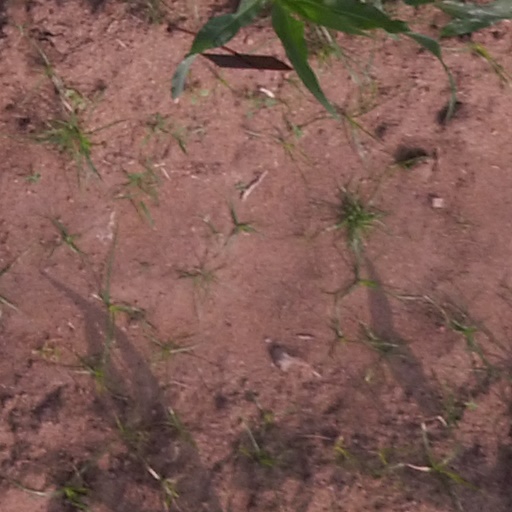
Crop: maize; corn